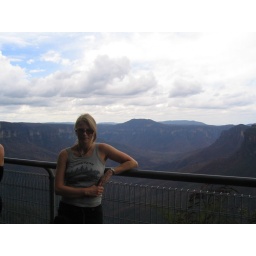
me in the blue mountains